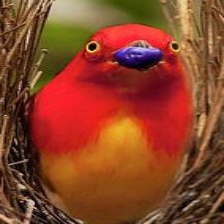
Species: FLAME BOWERBIRD
Scientific name: SERICULUS ARDENS